Mohel

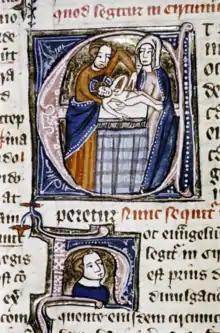
A historiated initial E featuring a performing the circumcision of Jesus, accompanied by Mary

The noun ( in Aramaic), meaning "circumciser", is derived from the same verb stem as (circumcision). The noun appeared for the first time in the 4th century as the title of a circumciser (Shabbat (Talmud) 156a).